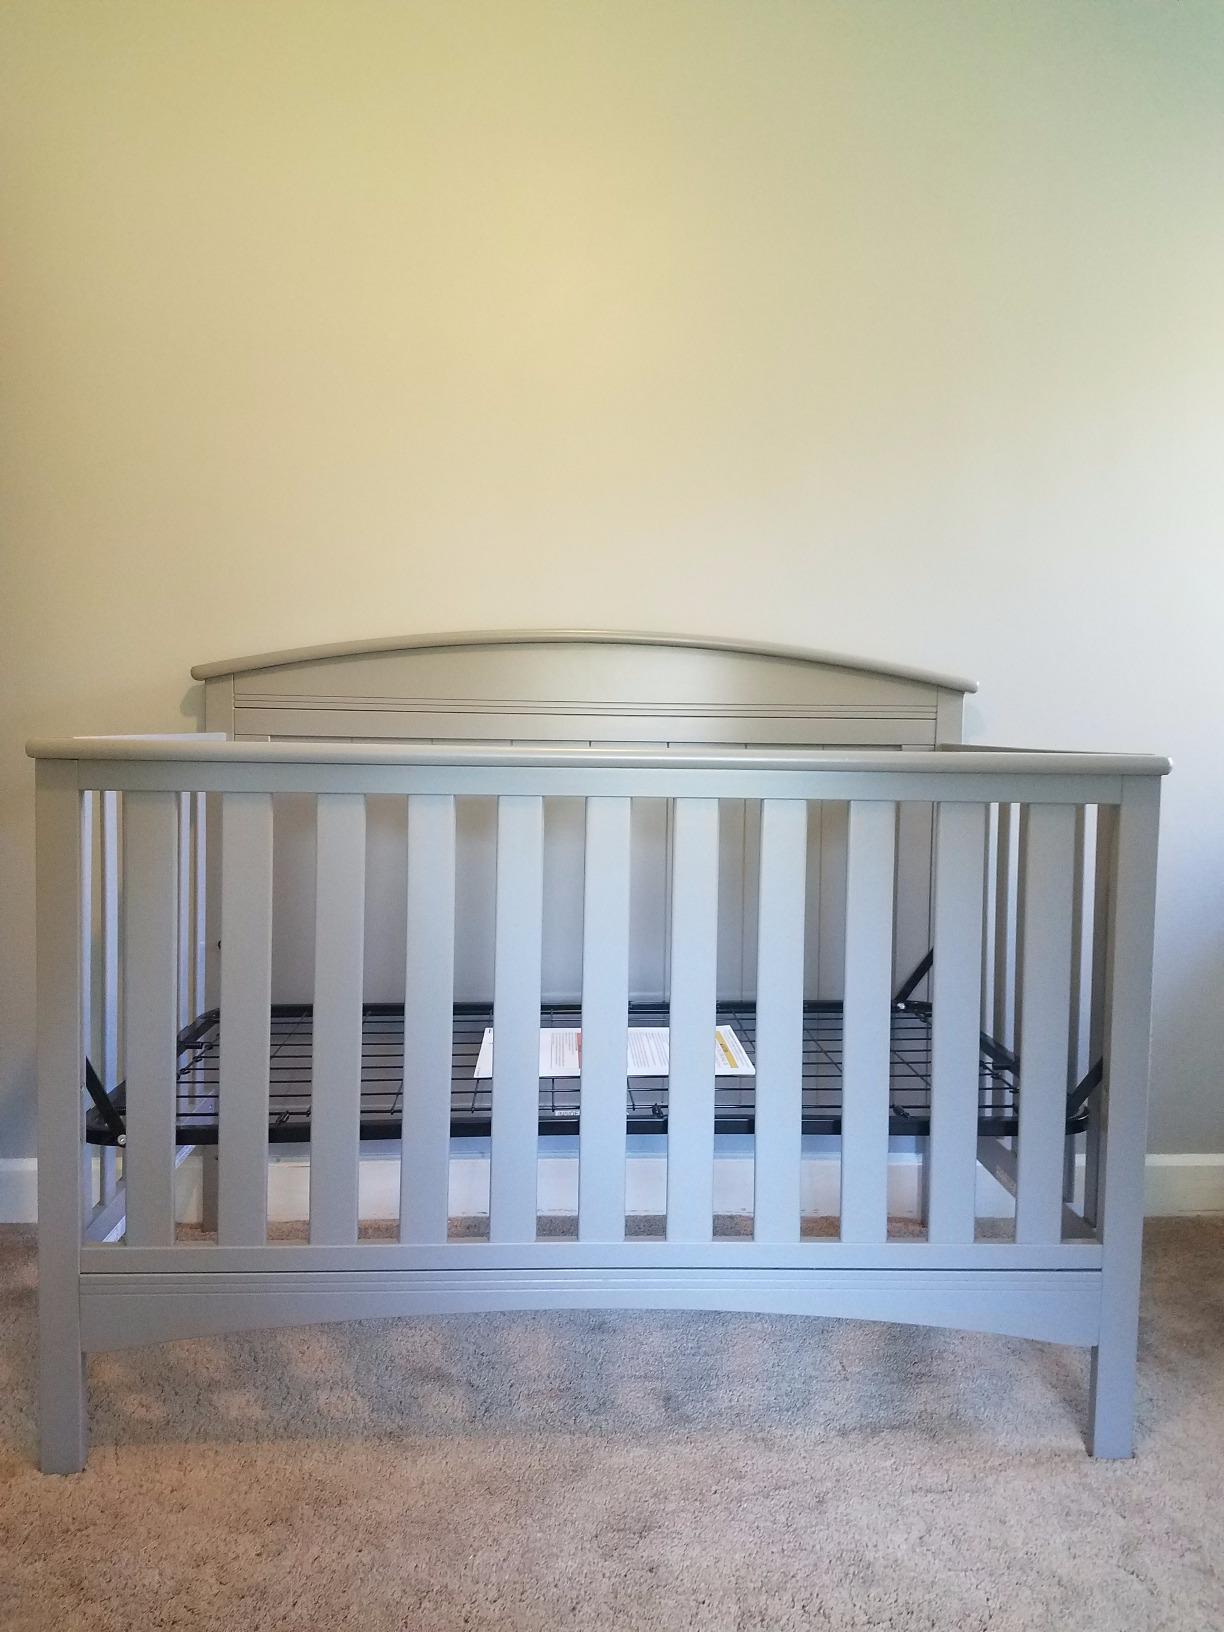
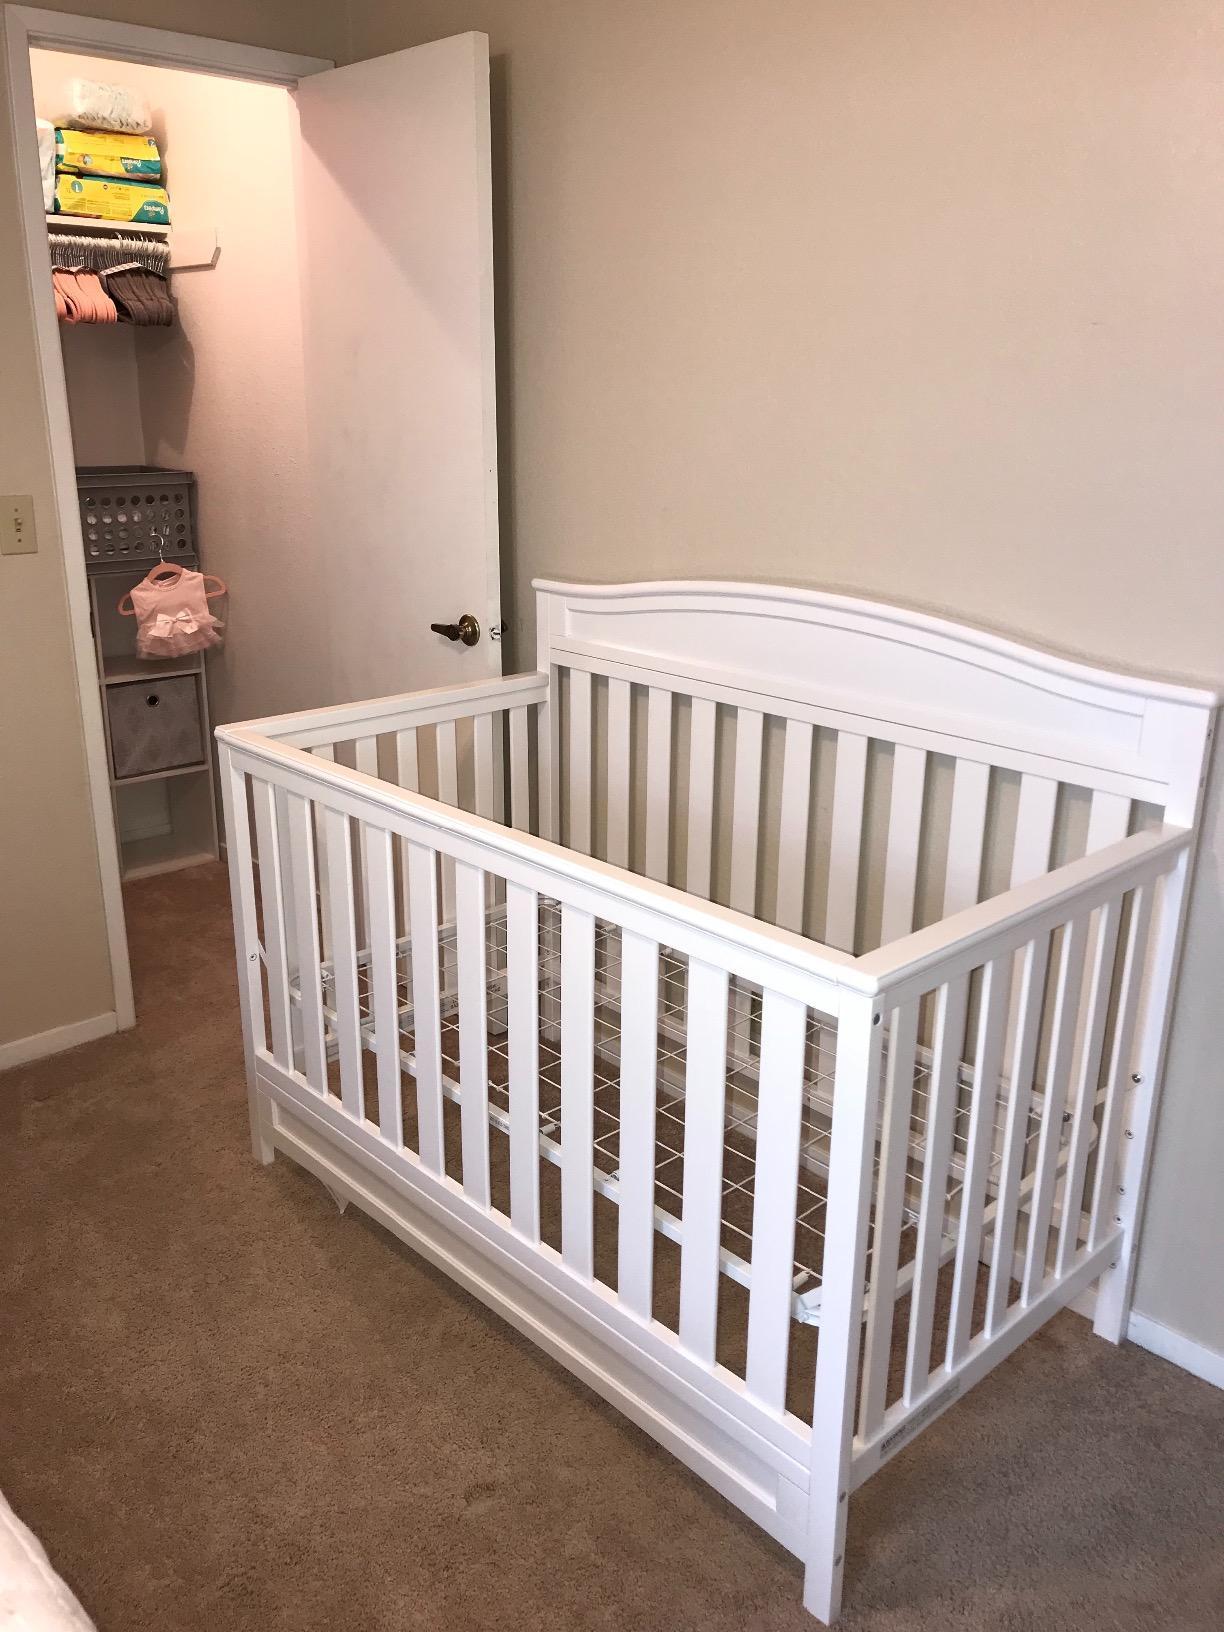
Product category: products_crib
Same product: no